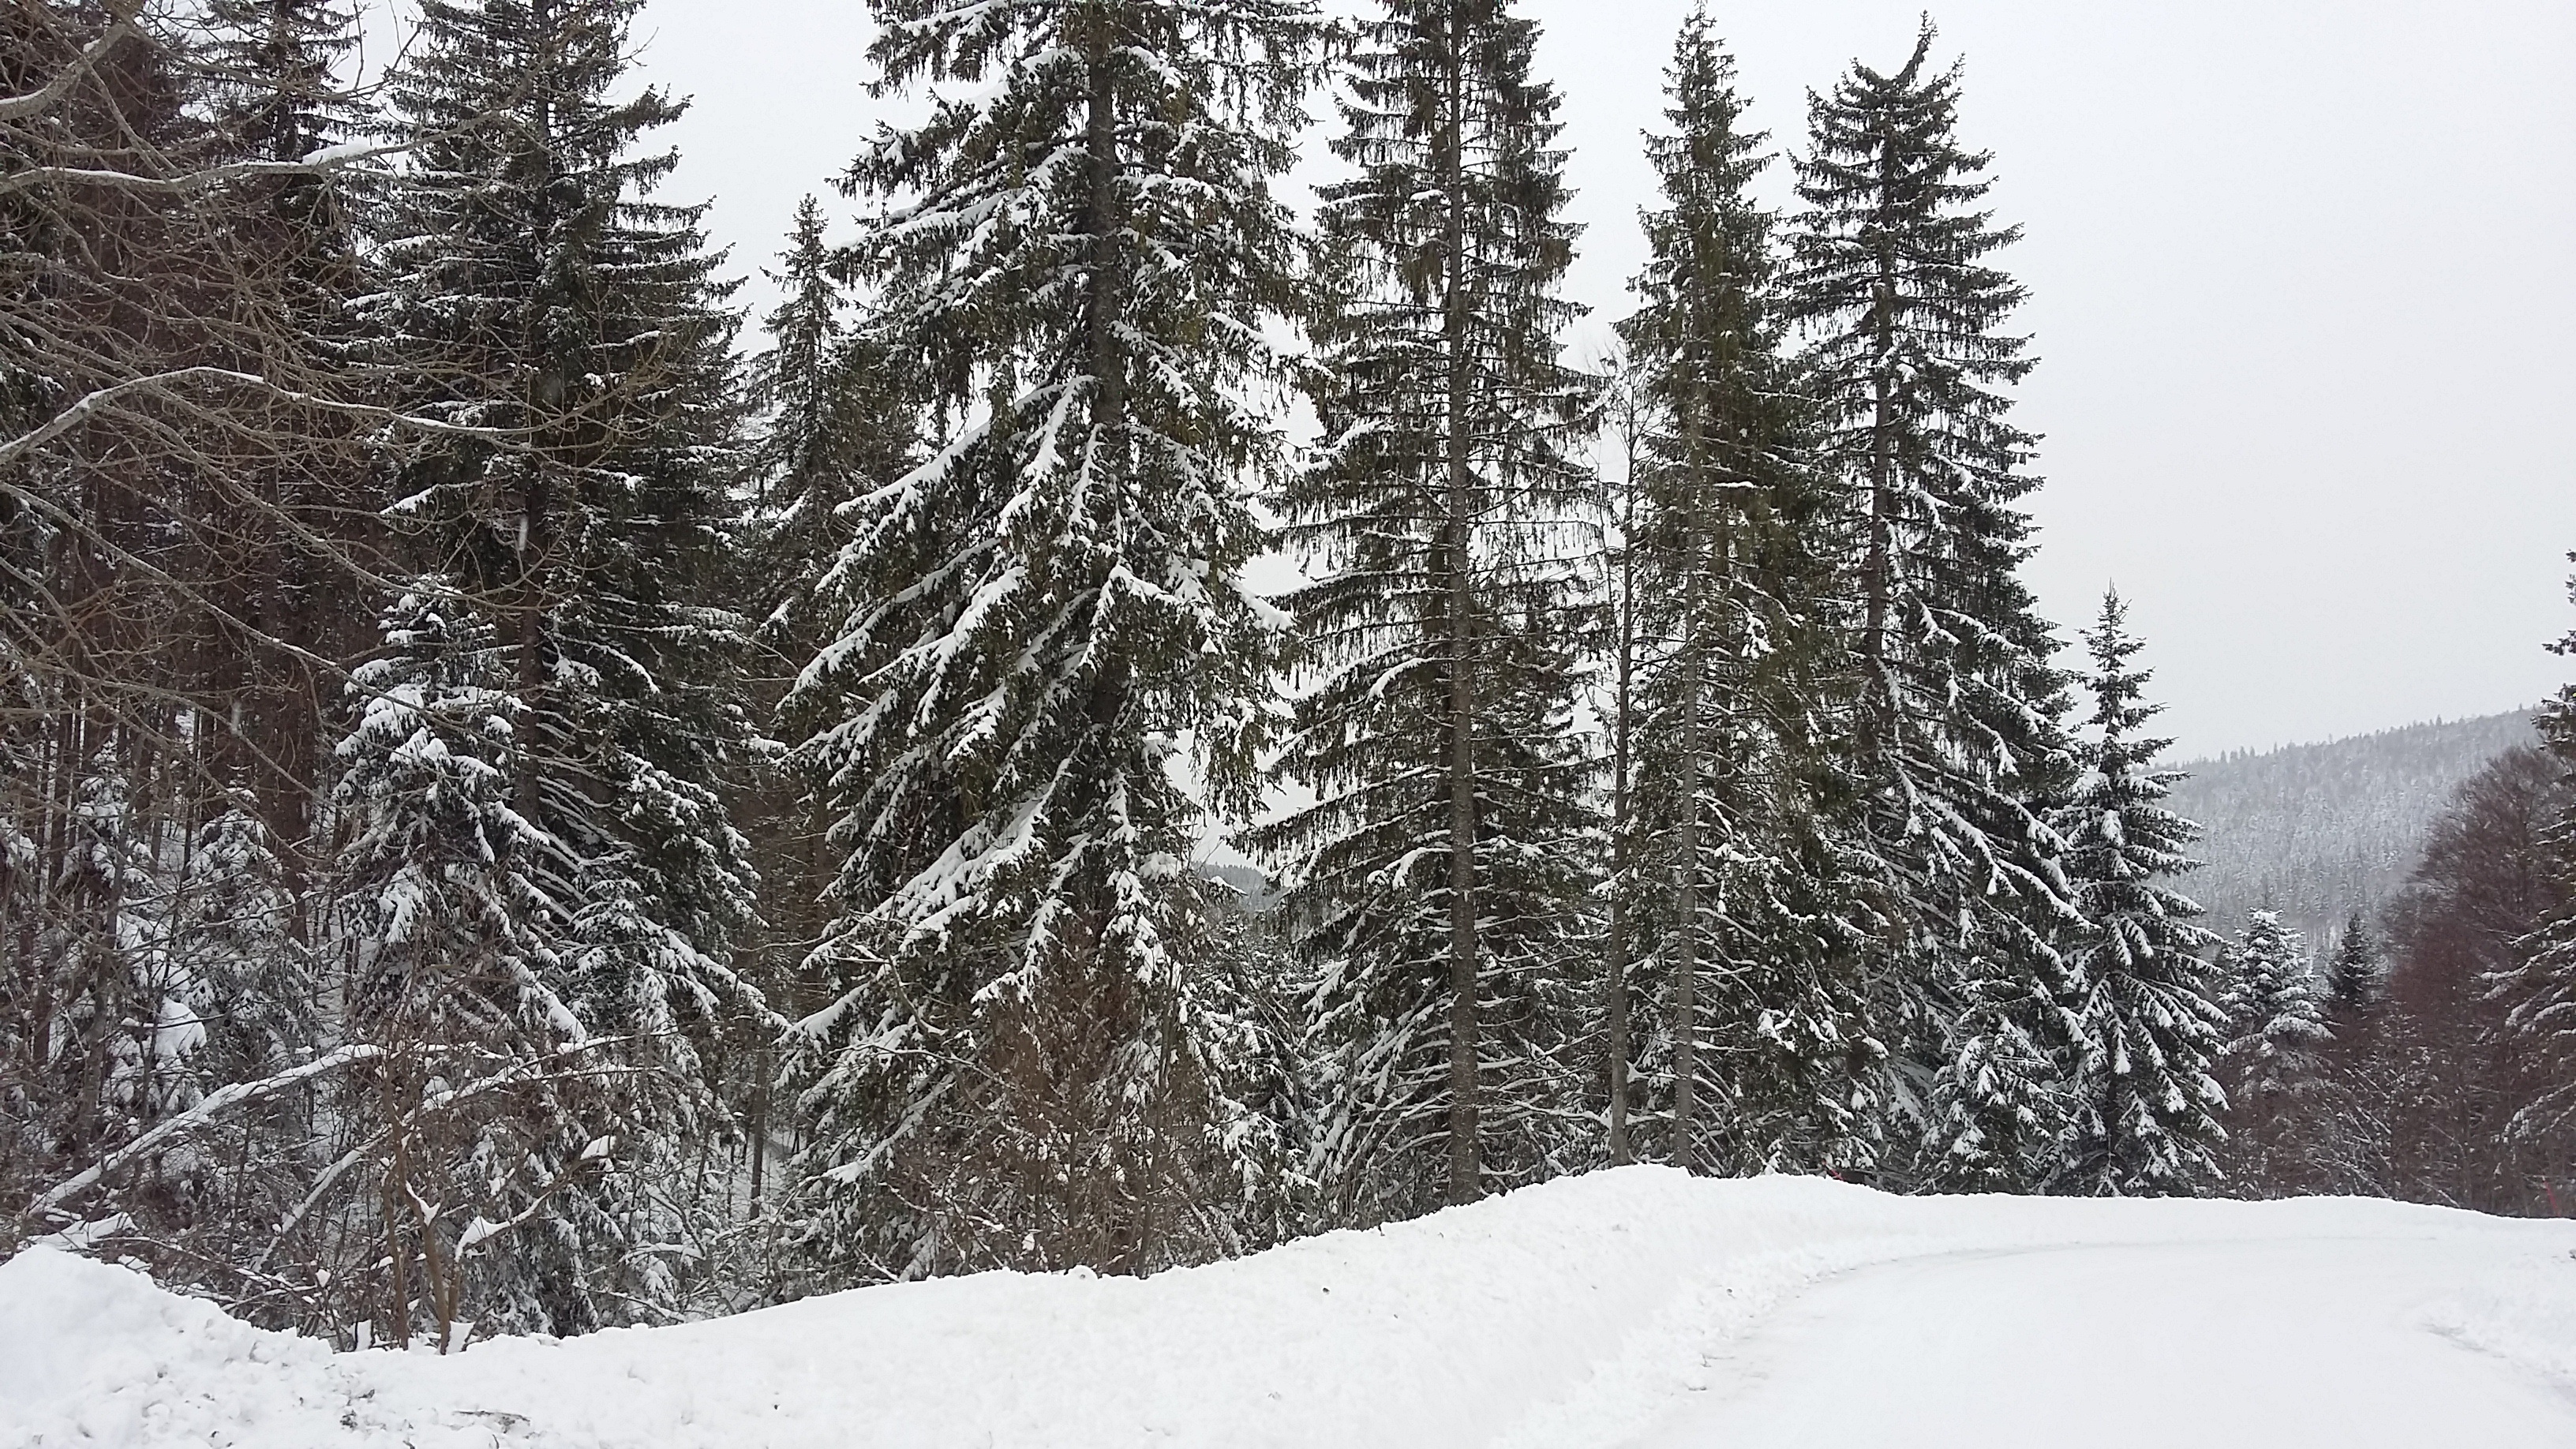
tree, forest, mountain, snow, winter, weather, fir, season, ridge, spruce, freezing, woody plant, geological phenomenon